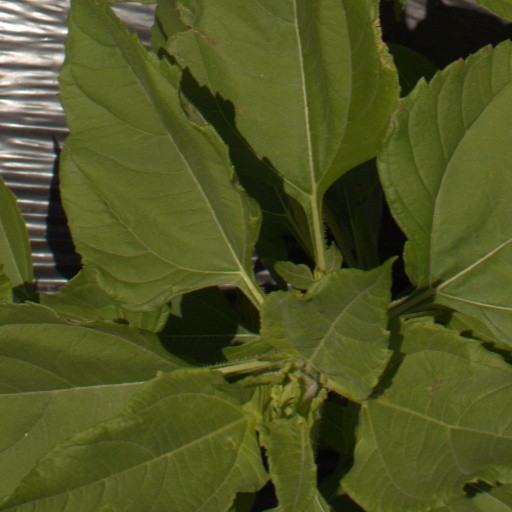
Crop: Jerusalem artichoke